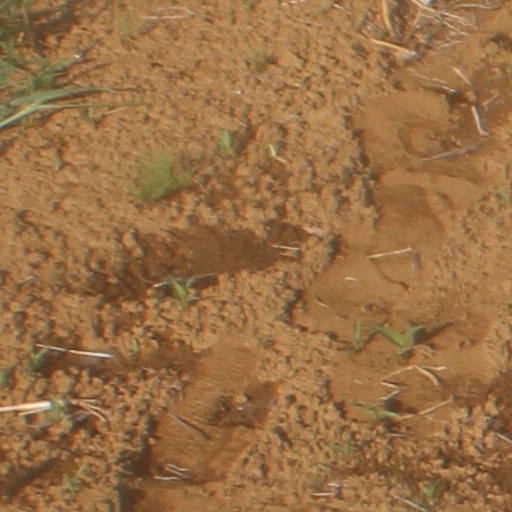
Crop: wheat